Formula One drivers from Germany

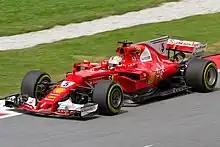
Vettel driving for Ferrari at the 2017 Malaysian Grand Prix

Timo Glock was the third driver for Jordan in 2004 and was called up for racing duty when Giorgio Pantano was unable to drive due to a sponsorship dispute. Glock finished 7th, becoming one of only a handful of drivers who have scored championship points on their debut. He again would take over from Pantano for the final three races of the season but would not return to F1 until 2008.